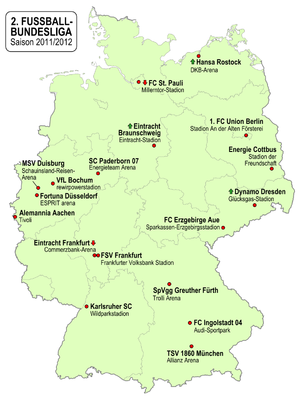
La 2. Bundesliga 2011-2012 est la 38ᵉ édition de la 2. Bundesliga, la deuxième division allemande de football.